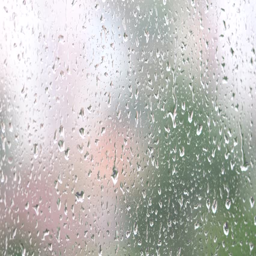
close up of a window with rain drops falling down